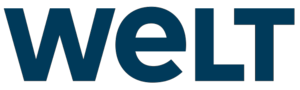
Welt est une chaîne de télévision privée allemande d'information et de documentaires. Elle appartient au groupe Axel Springer SE et a pour principale concurrente n-tv.